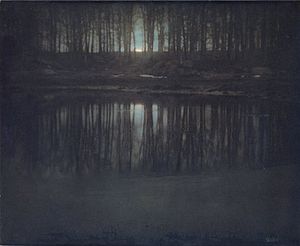
Edward Steichen / Galleri
Edward Steichen var en amerikansk fotograf, maler og kurator.